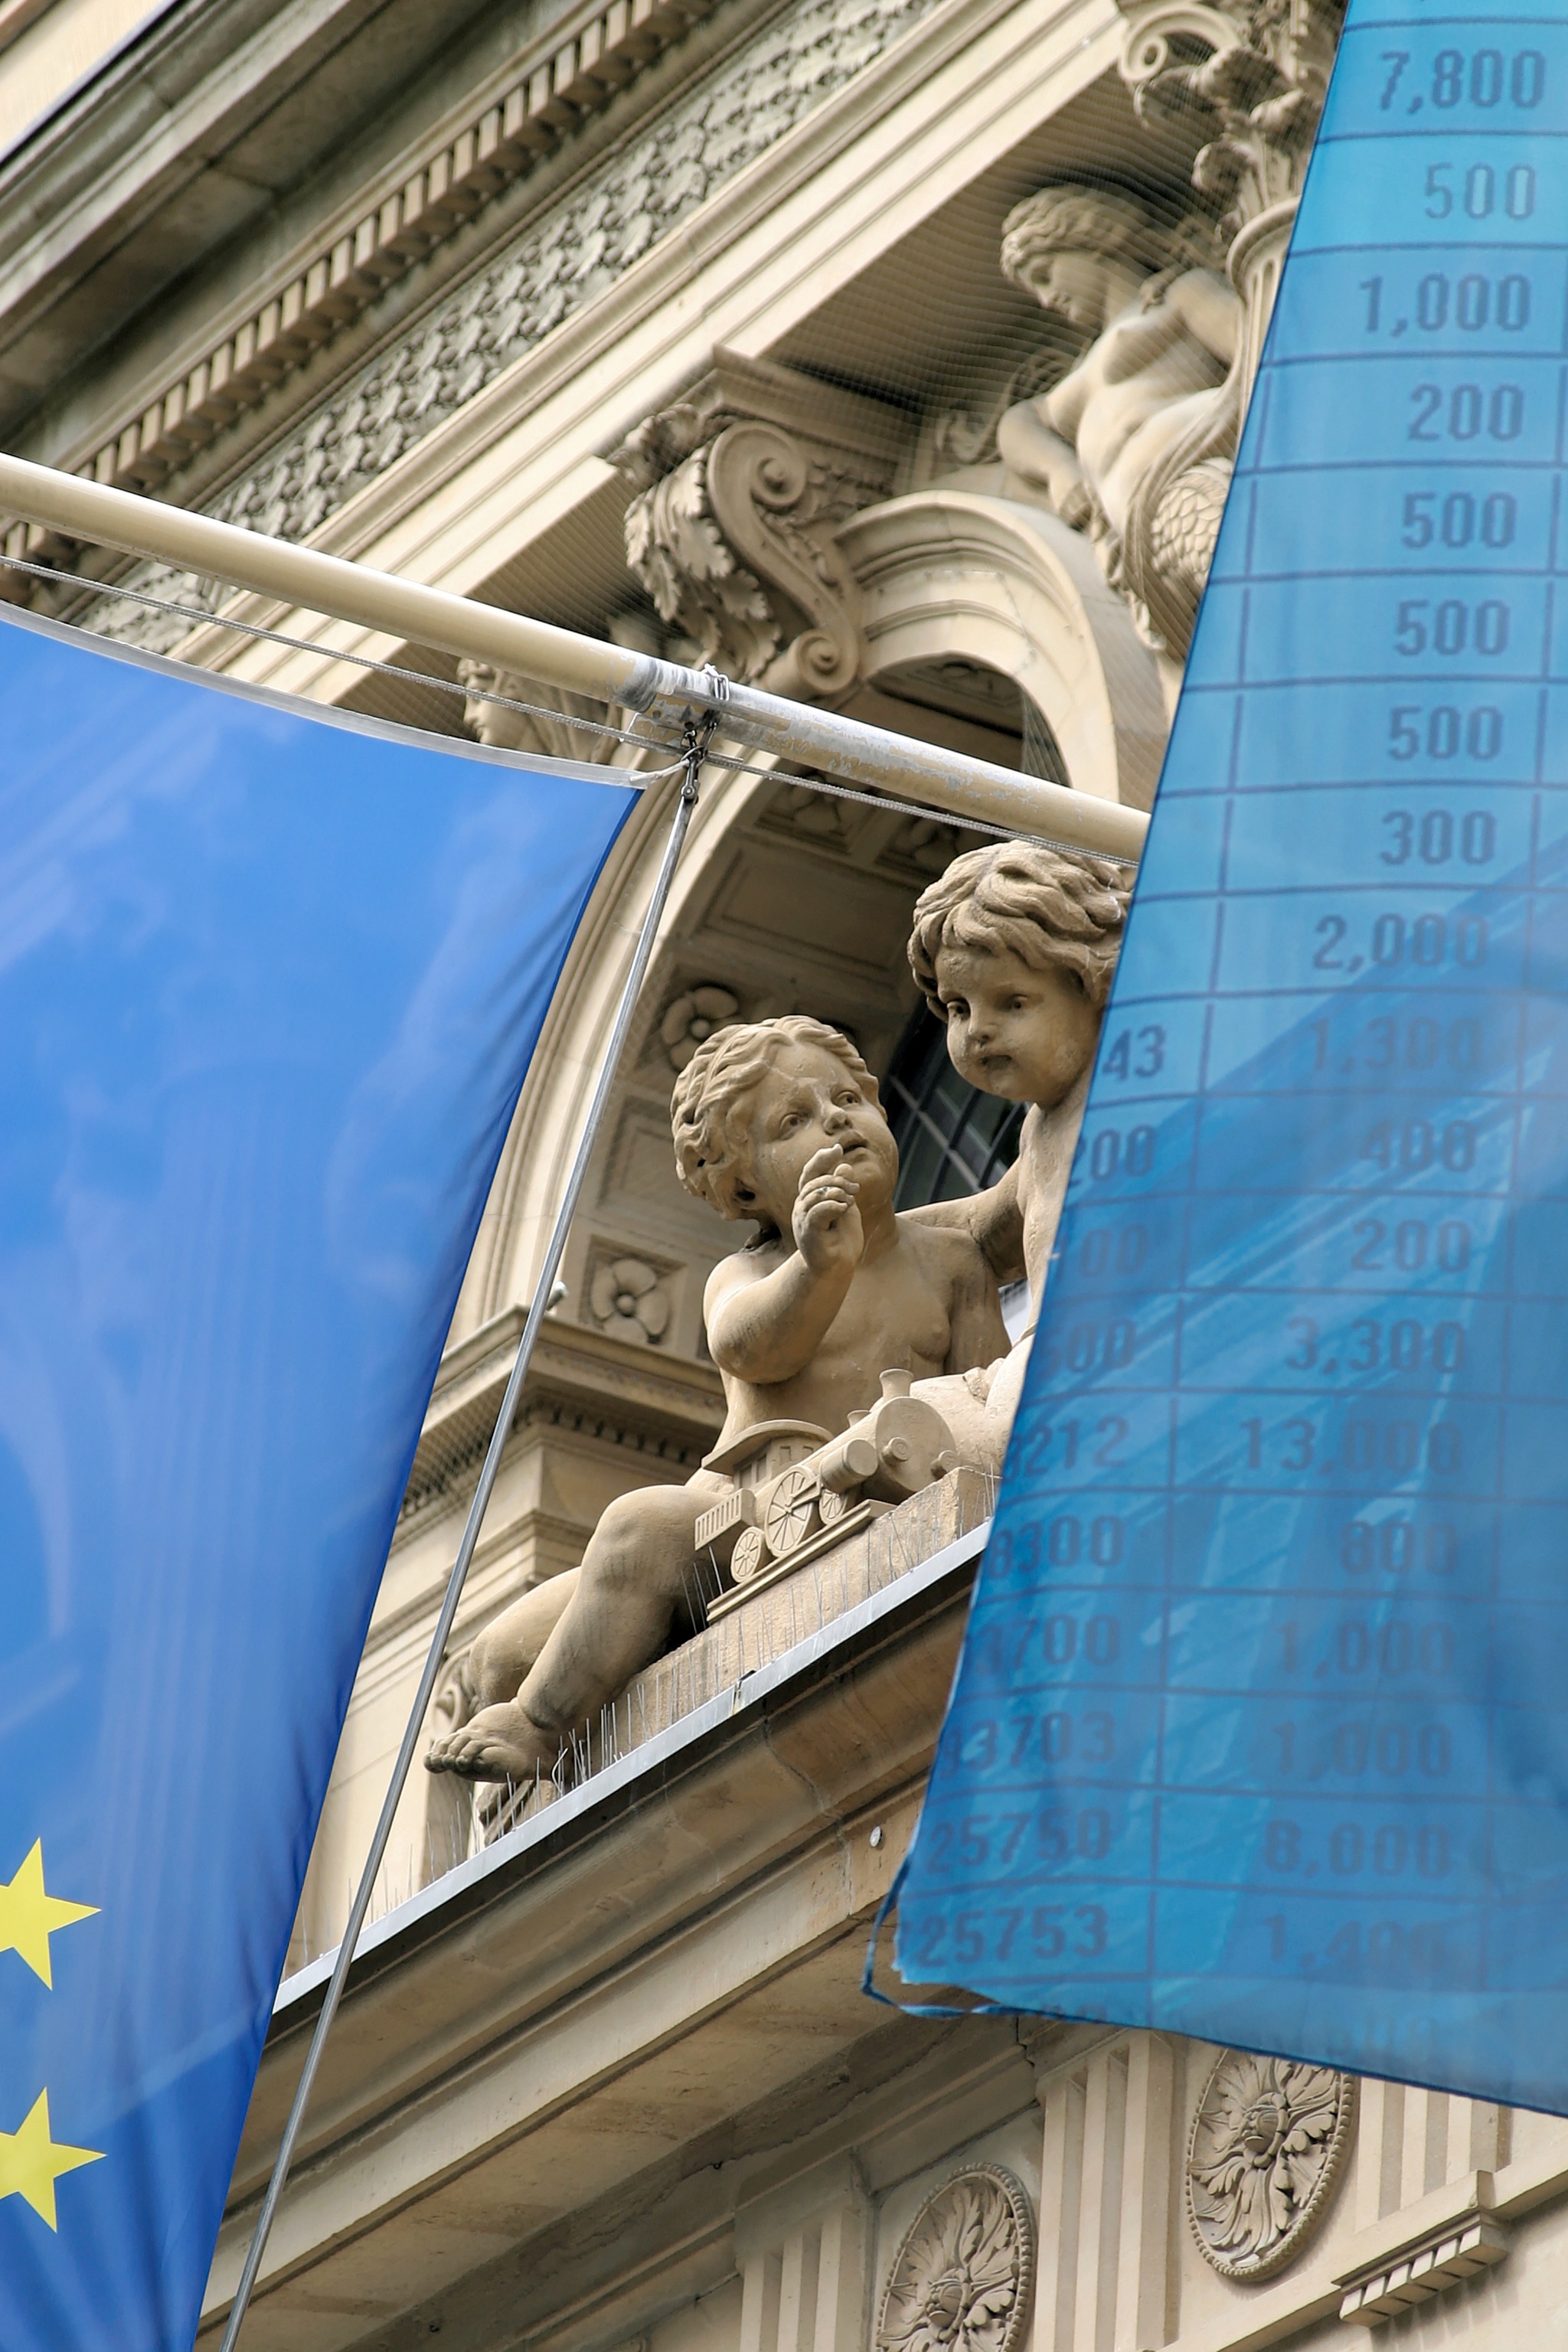
architecture, monument, travel, europe, statue, color, flag, landmark, facade, blue, old town, sculpture, angel, art, temple, flags, center, european, main, frankfurt am main germany, most, frankfurt, town center, stock exchange, euro crisis